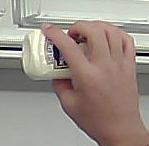
Product: heinz_mayo